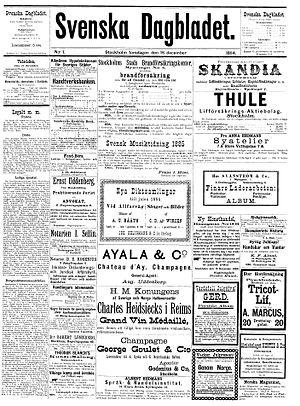
Le Svenska Dagbladet, appelé communément SvD, est un quotidien suédois. La première édition date du 18 décembre 1884. Il est publié à Stockholm et couvre les informations nationales et internationales aussi bien qu'au niveau local, sur la région du Grand Stockholm.